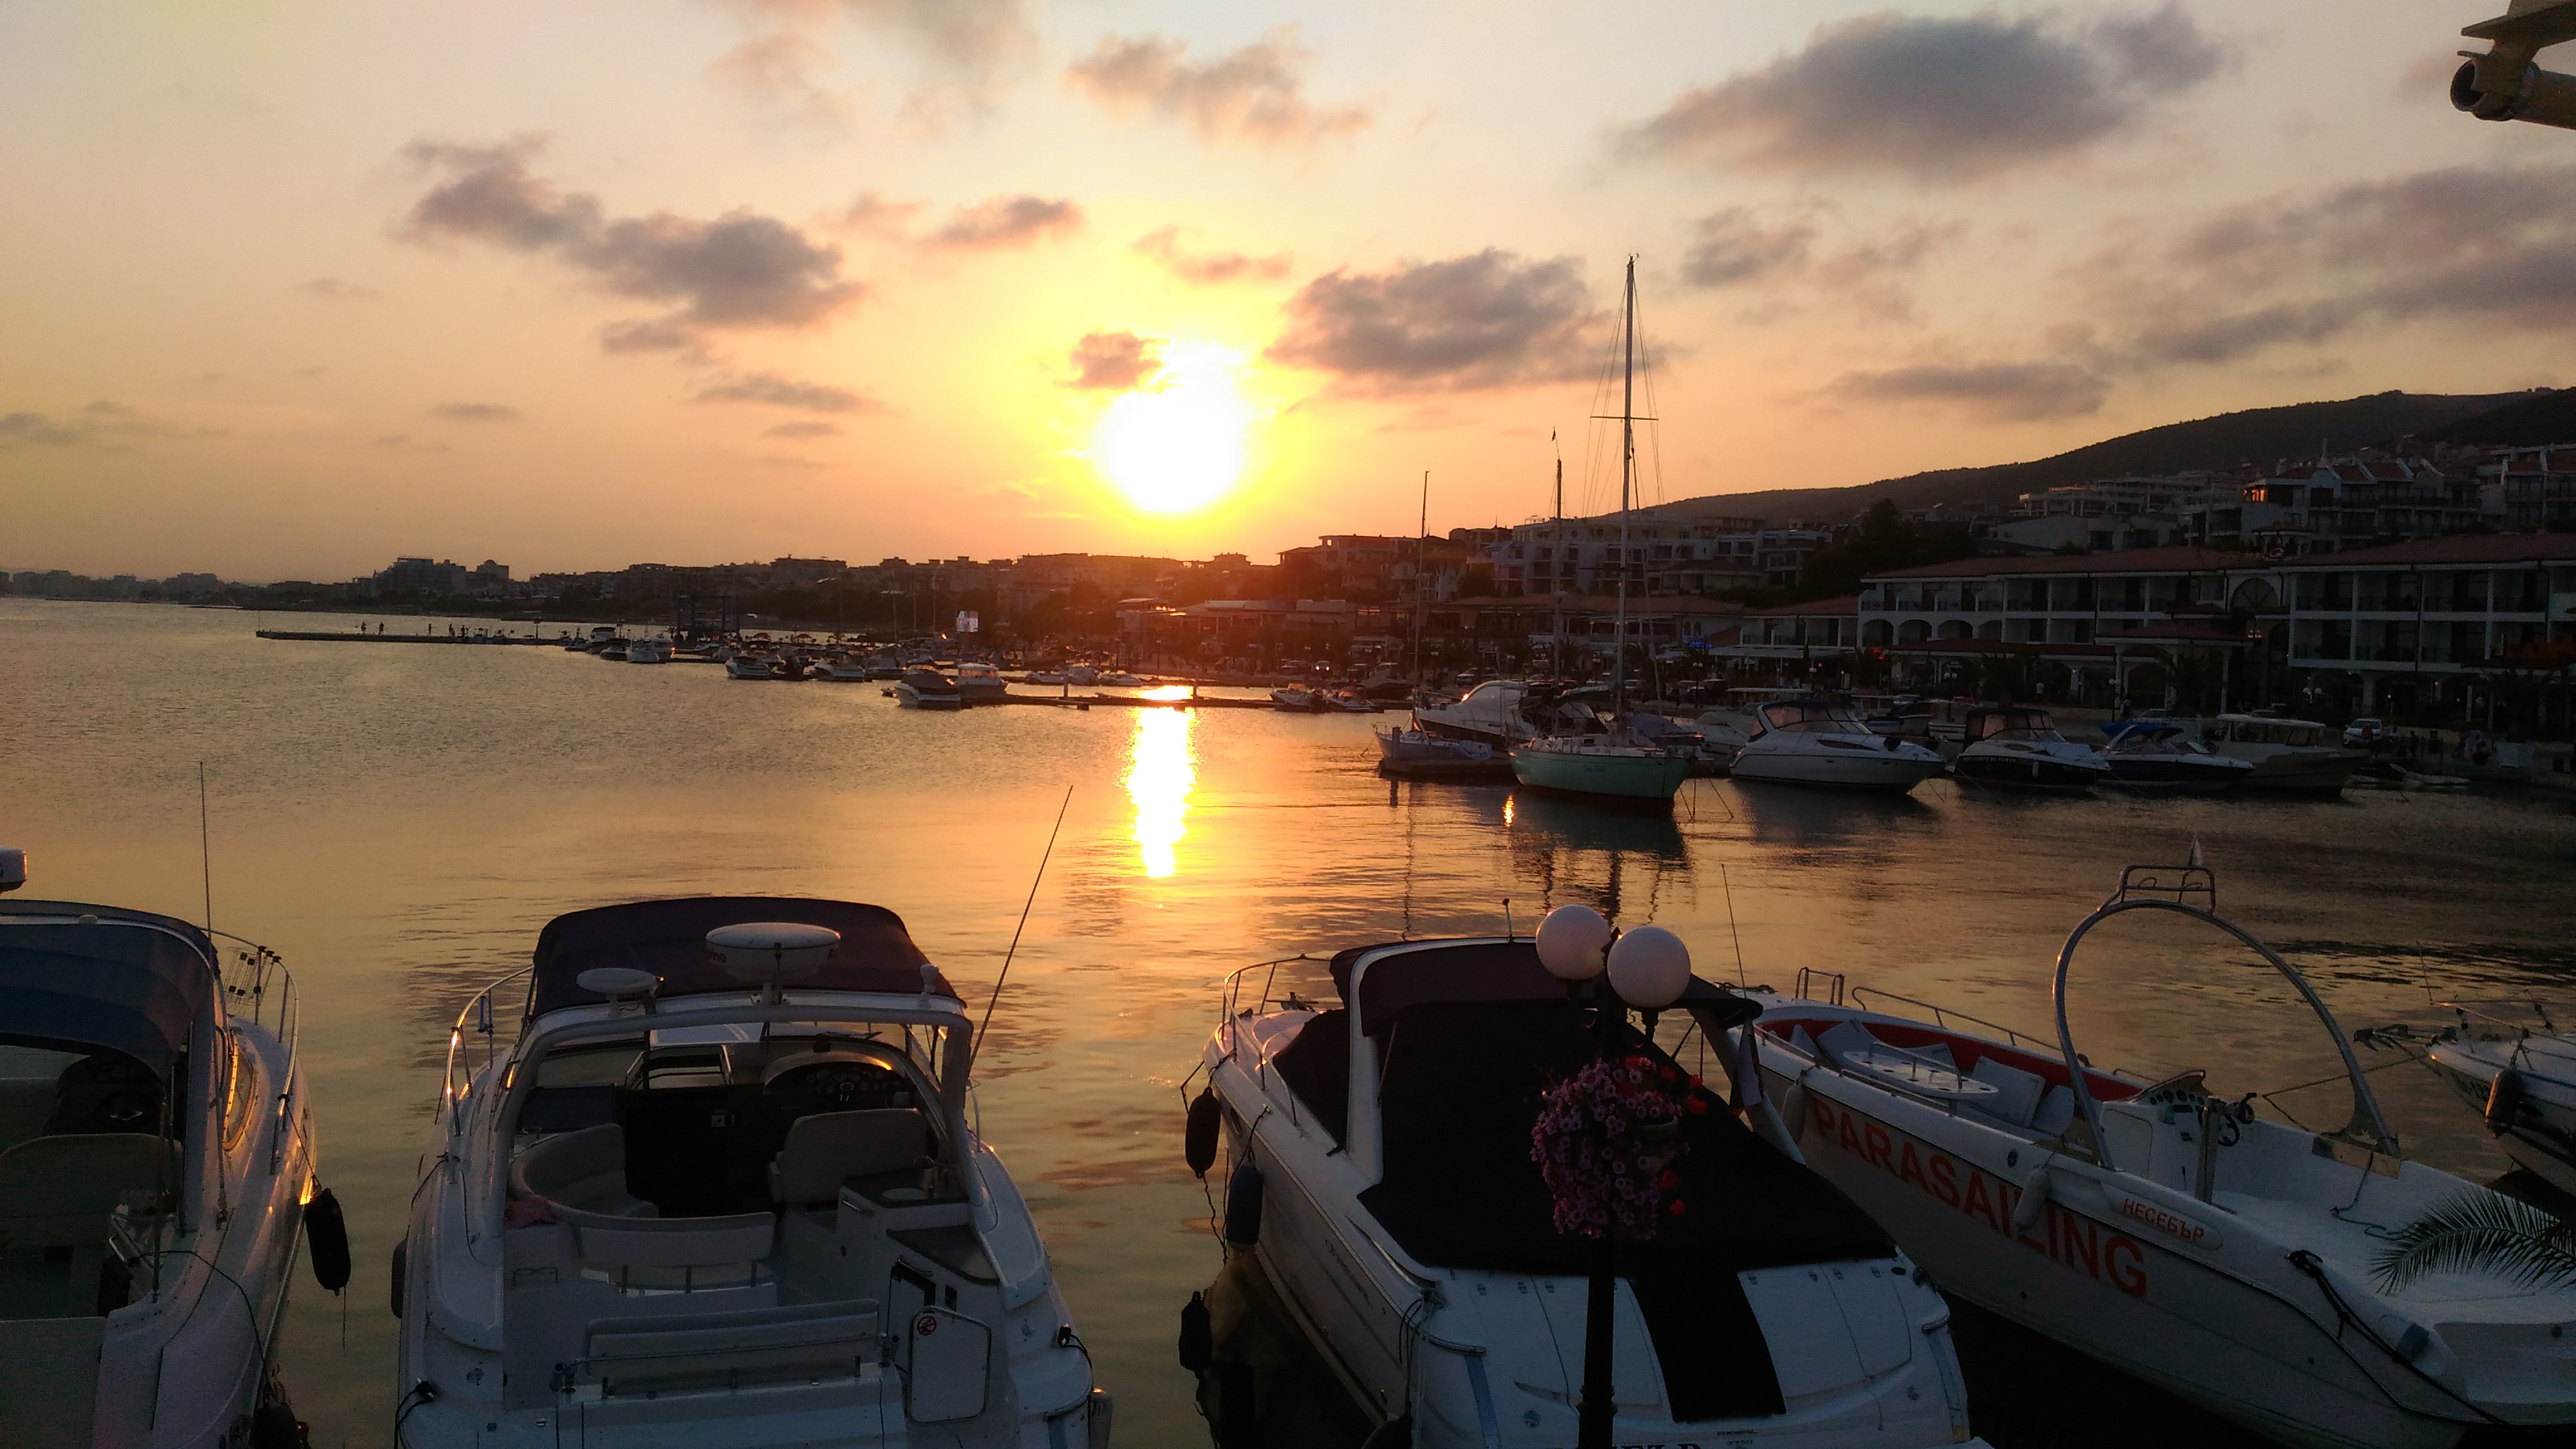
sunset, sky, sunrise, evening, sea, morning, water, dock, reflection, dawn, marina, horizon, dusk, cloud, calm, harbor